Jan Laurens Hartong

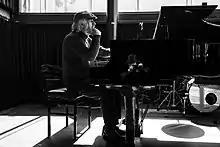
Jan Laurens Hartong at CODARTS

Jan Laurens Hartong (1941 – 2016). was a Dutch pianist, composer, arranger, teacher, founder and bandleader of Nueva Manteca. Hartong was a pioneer of the Dutch Latin jazz scene, he was also a musicologist and author.